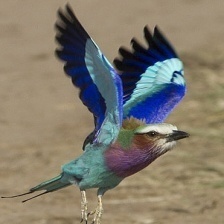
Species: LILAC ROLLER
Scientific name: CORACIAS CAUDATUS